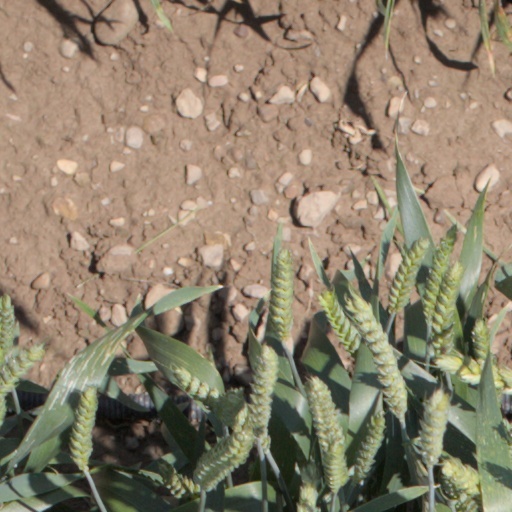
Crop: wheat